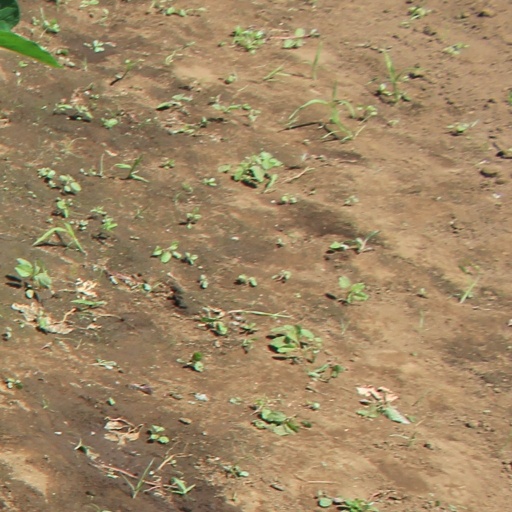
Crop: soybean